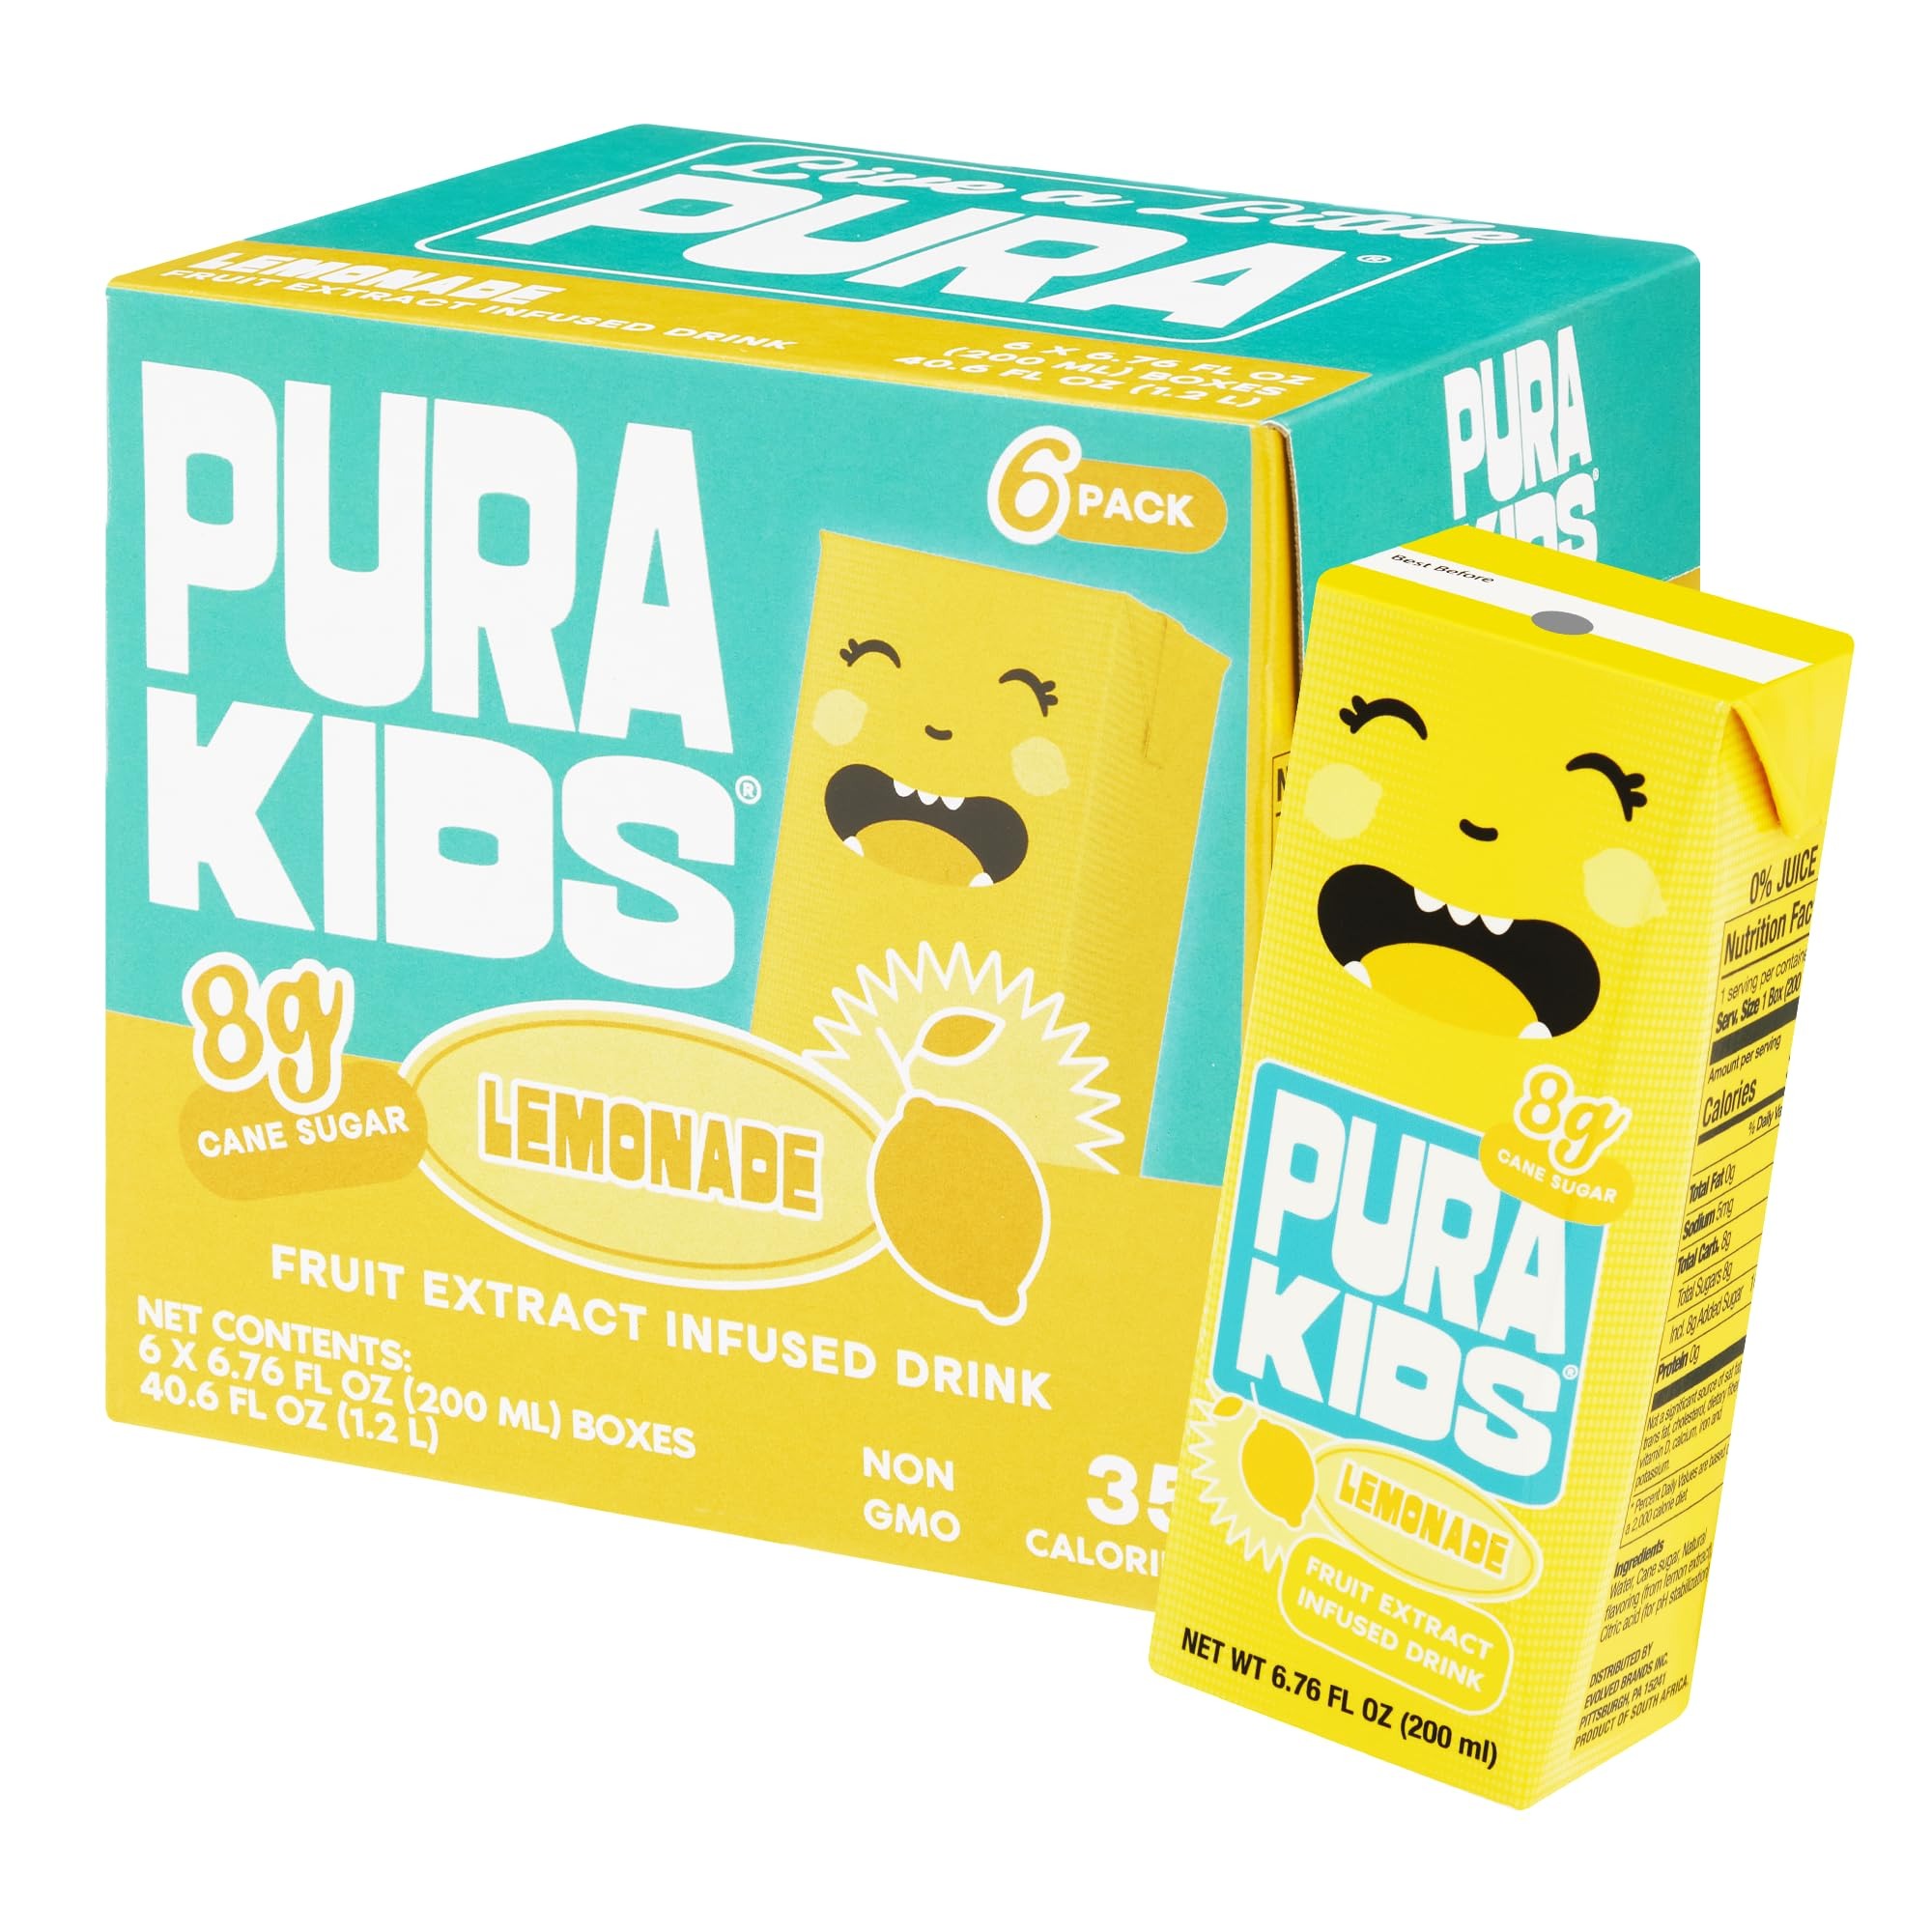
Item Name: PURA Kids Juice Box - Lemonade - Low Sugar - Naturally Flavored Infused Drink - Paper Straw - Sustainability - NON GMO -Water Box- No Artificial Sweeteners - No Colorants - Low Calories Vegan - Plant Based - Kosher- Award Winning - Environment Friendly - 6.67 fl oz (200ml) - Pack of 6
Bullet Point 1: KEEP YOUR LITTLE RASCALS FROM BOUNCING OFF THE WALLS!: One thing we know if it doesn’t taste good then kids won’t drink it. We’ve developed something tasty enough for kids, but healthy enough for parents. With only 35 calories, this natural, low in sugar product will ensure that your little rascals are not bouncing off the walls from crazy sugar rushes.
Bullet Point 2: AWARD WINNING FOR TASTE: Kids and experts agree we have not compromised on taste, having won Gold and Double Gold at the Aurora International Taste Challenge. We care about our planet and people, with our eco-friendly packaging. Our packaging is made from recyclable* and sustainable material and a robust paper straw, we’re revolutionizing the kids lunch box market, one delicious juice box at a time. By choosing our low-sugar juice boxes, you are making a positive impact on your child's health and the environment, promoting a greener future for the next generation.
Bullet Point 3: CERTIFIED NON-GMO: Start them off with good habits at a young age. We are certified NON-GMO, as we all want the best for our little “angels”. Crafted with all-natural ingredients these juice boxes for kids are full of delicious, natural flavors, low in natural sugars, free from artificial colors, preservatives, and NON-GMO.(citric acid used as a flavor stabilizer)
Bullet Point 4: FLAVORS ESPECIALLY CHOSEN FOR KIDS BY KIDS: PURA kids juice boxes come in a variety of fun and flavorful options that kids love like Pink Apple, Mixed Berry, Lemonade, and Peach. Perfect for lunchboxes, picnics, and on-the-go snacking, our kids drinks are designed for your convenience.
Bullet Point 5: MEET THE PACK: “Hi! I am John Lemon. “I say we give peace a chance” They say there’s no greater gift than the gift of song, and I couldn’t agree more! I’m a musical maniac who loves singing, playing instruments, and dancing with bandmates, because life is sweeter when you’re singing.”
Product Description: Natural flavors. Infused naturally flavored drink. 35 cal. Low sodium No colors. Pure cane sugar. Keep your little legends from bouncing off the walls. Livealittle. John lemon. Facebook. Instagram Twitter. Tetra pak. Protect what's good. Tetra Pak: Tetra Brik Aseptic. FSC. Mix - Board. Please recycle. Packed in South Africa
Value: 40.02
Unit: Fl Oz

Price: 7.99